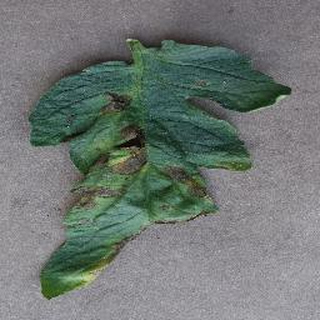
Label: tomato_early_blight